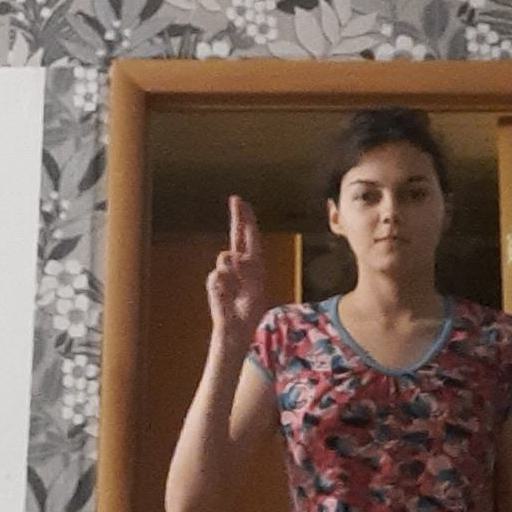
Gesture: two_up